Eastern Medal

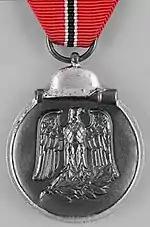
Post war version without swastika

The Eastern Medal, officially the Winter Battle in the East 1941–42 Medal, was a military award of the "Wehrmacht" which was created by ordinance of Adolf Hitler on 26 May 1942.